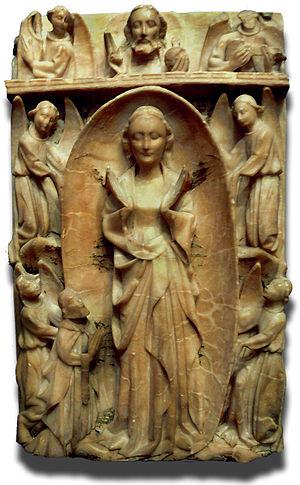
Le mot mandorle vient de l’italien mandorla qui signifie amande. Il désigne une figure en forme d’ovale ou d'amande dans laquelle s’inscrivent des personnages sacrés : le plus souvent le Christ, mais aussi la Vierge Marie ou les saints.